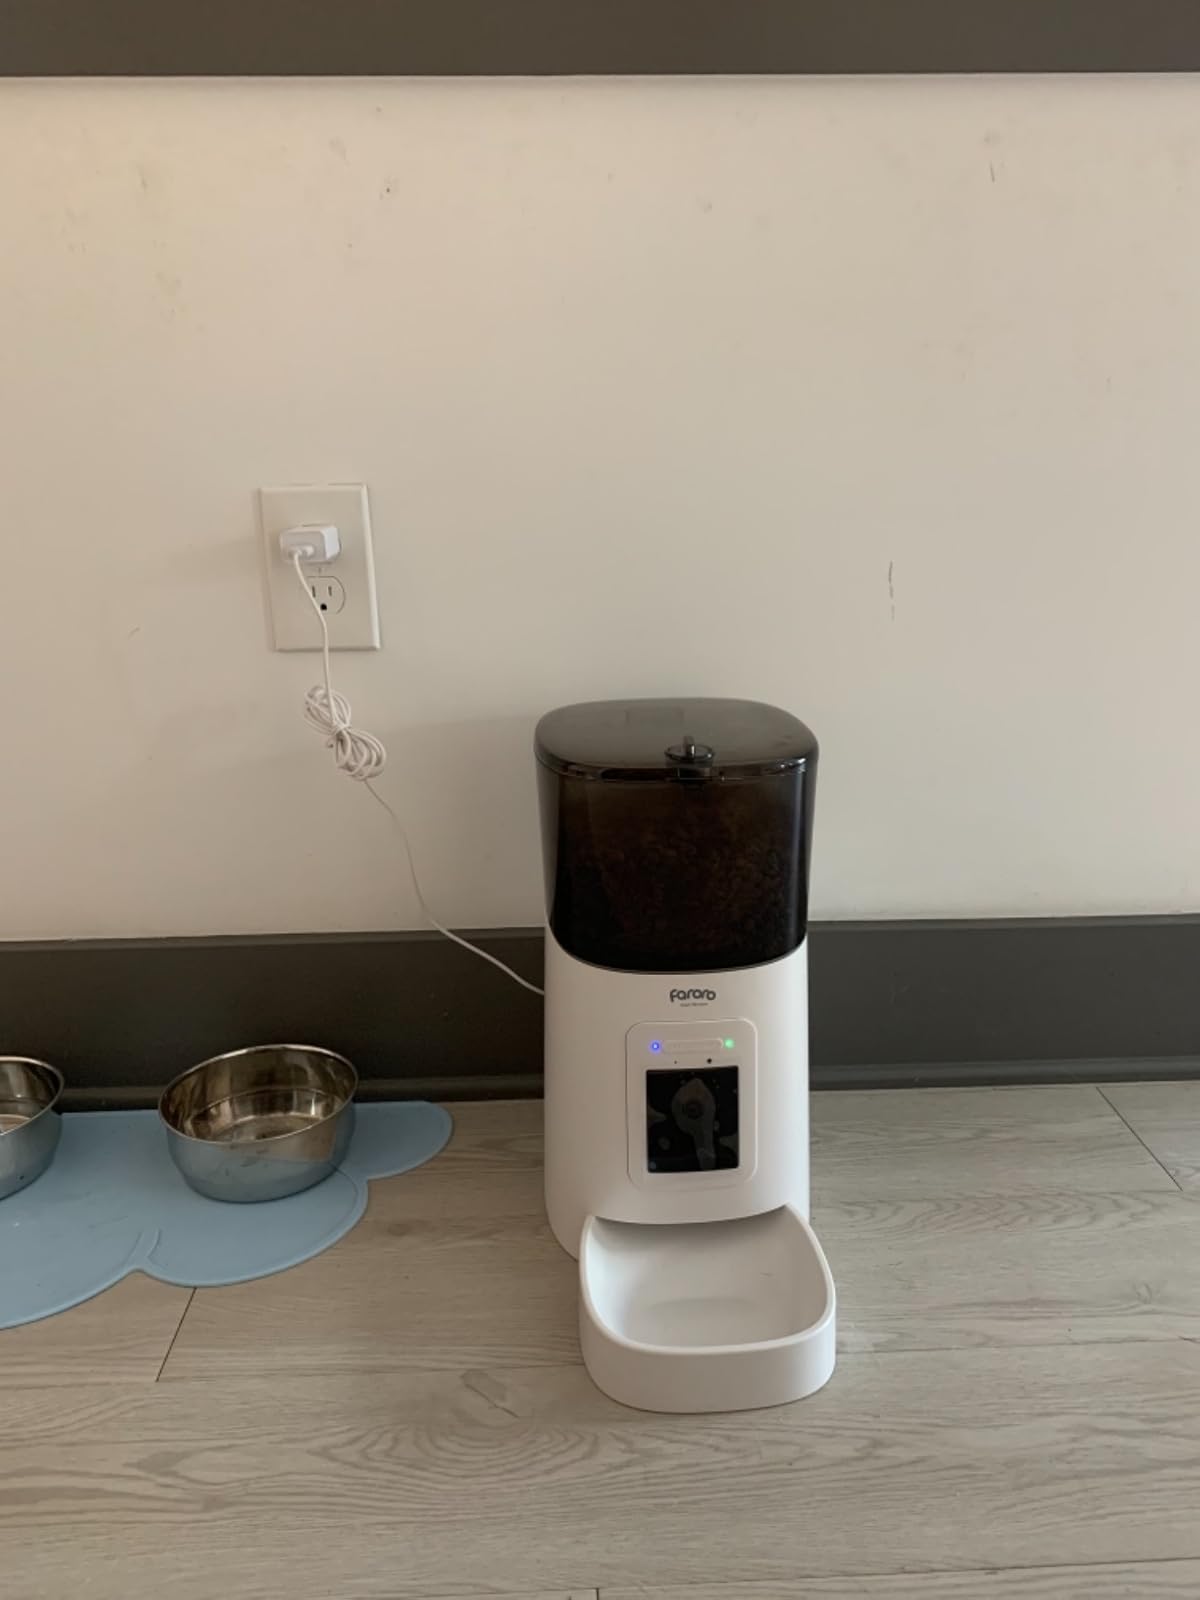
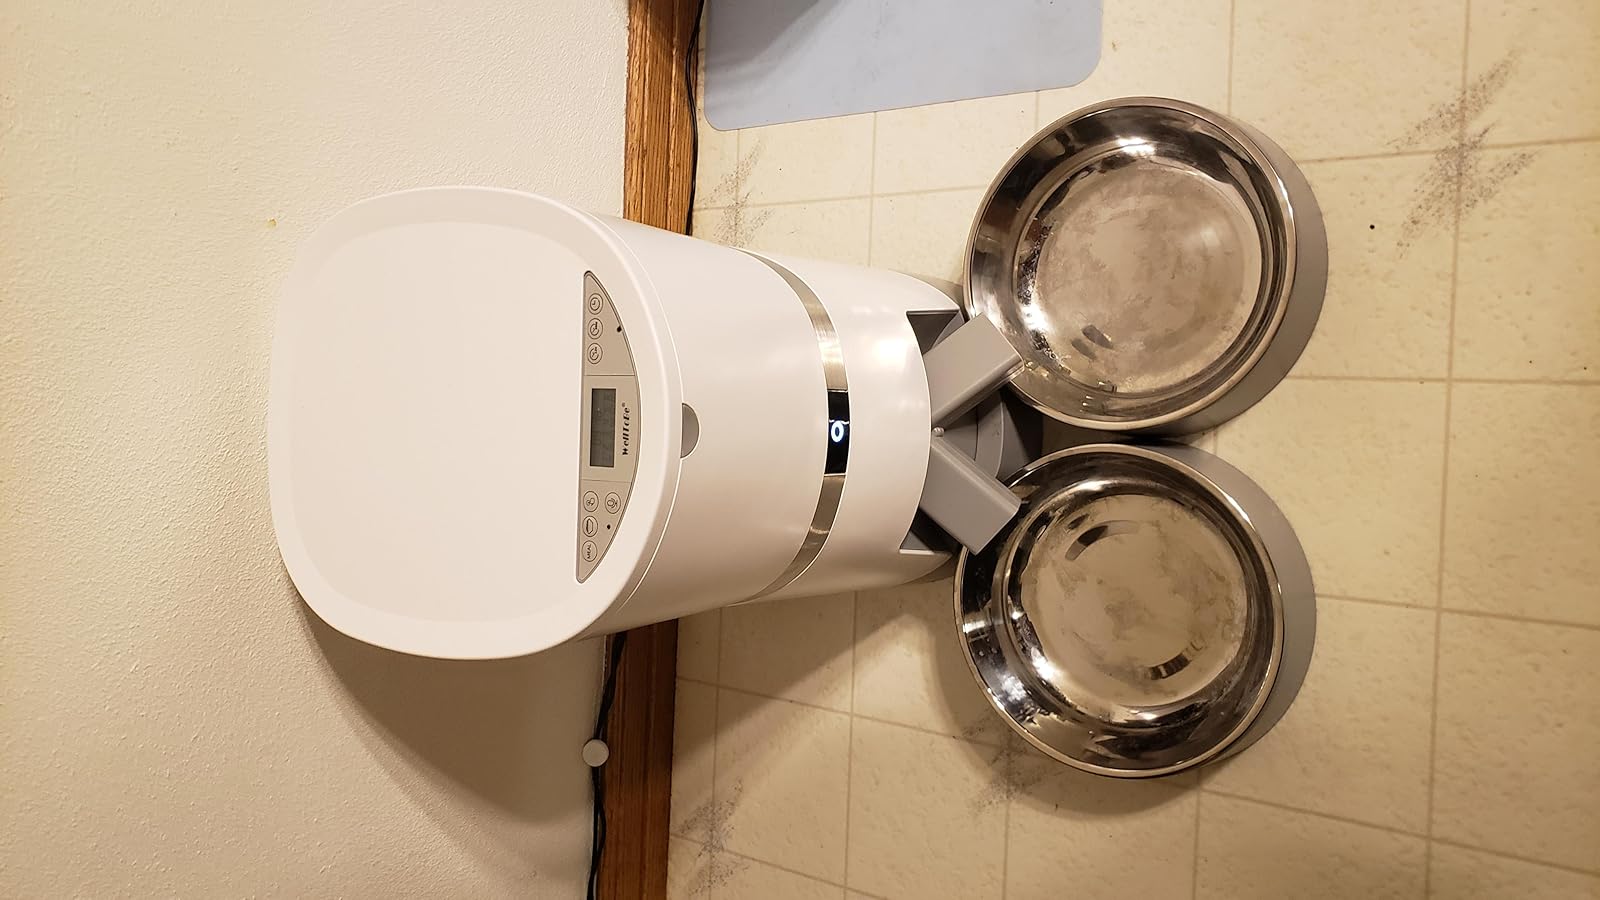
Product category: items_feeder
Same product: no